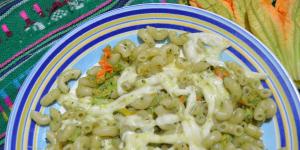
coditos con flor de calabaza